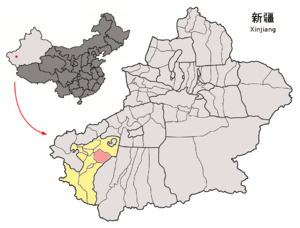
Le xian de Makit est un district administratif de la région autonome du Xinjiang en Chine. Il est placé sous la juridiction de la préfecture de Kachgar.